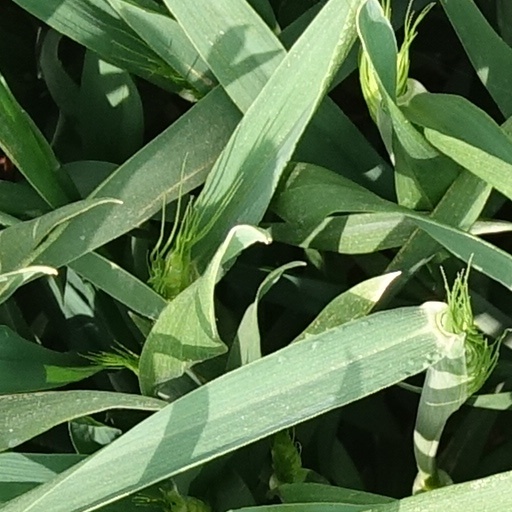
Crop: wheat